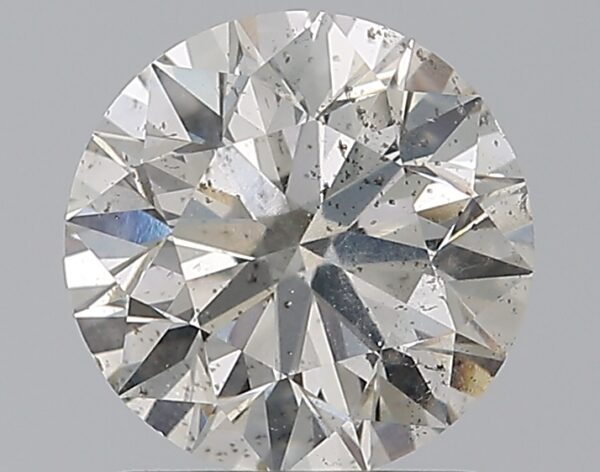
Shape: round
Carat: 1.2
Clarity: SI2
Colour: I
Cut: EX
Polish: EX
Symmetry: EX
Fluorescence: SL
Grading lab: IGI
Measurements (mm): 6.76 x 6.71 x 4.24